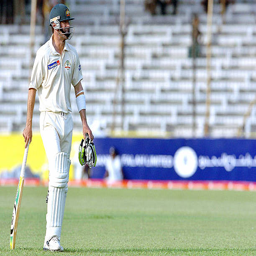
cricketer leaves the field after dismissal during the fourth day of the first cricket test match .